Mur Lafferty

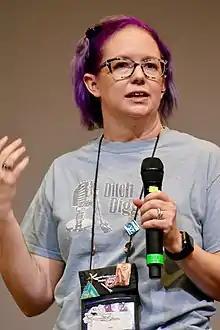
Lafferty performing a live episode of the Ditch Diggers podcast at the 2017 Worldcon.

A friend introduced Lafferty to podcasting in October 2004. She immediately seized on the medium as a novel opportunity to publish her essays on geekdom. Her first podcast, "Geek Fu Action Grip", launched in December 2004. Early topics included her obsession with Alton Brown and her uncomfortable crushes on the hosts of her child's TV shows, and expanded to discussions of games, movies, and television shows. In later episodes she began podcasting her fiction, most notably her serialized novels "Heaven" and "Heaven Part 2: Hell". "Geek Fu Action Grip" ceased production as of episode 103.